St. Petersburg, Florida

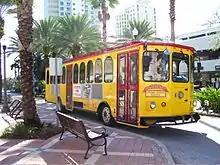
Trolley serving Downtown

The city of St. Petersburg has been governed under a strong mayor form of government since 1993. The Mayor of St. Petersburg and the St. Petersburg City Council members are elected to a four-year term, limited to two consecutive terms. Currently the mayor of St. Petersburg is Ken Welch who took office on January 6, 2022. The legislative body consists of eight City Council members representing each of their designated city districts.